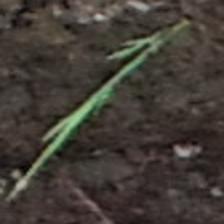
Label: single